Praha Masarykovo nádraží

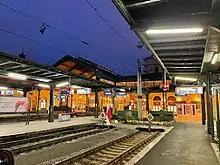
View on the platforms at Prague Masarykovo nádraží

In 2012, the reconstruction of the Masaryk Railway Station building began, led by the company Penta, which had purchased the surrounding land. The station was leased to the company for long-term rent as part of the reconstruction contract. The renovation included the roofing of the hall, restrooms, facade, and non-residential areas. New ticket counters were built closer to the platforms. The concept of the reconstruction was designed by architect Marek Tichý.